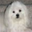
Label: dog